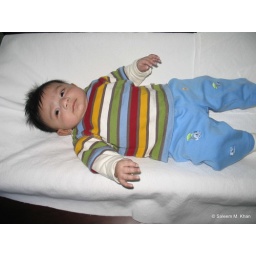
Tired of 'pink' clothes, we dared to dress Ruhi up in 'baby boy' blue colors :)